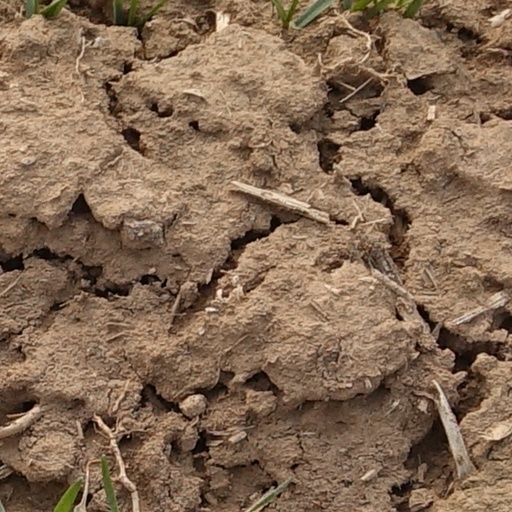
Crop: wheat